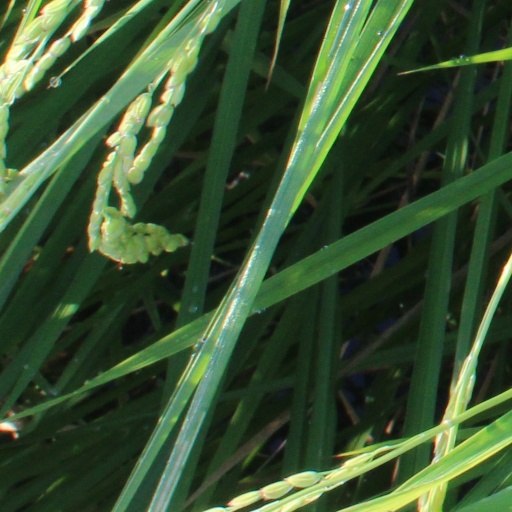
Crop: rice